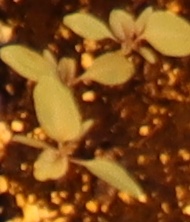
Label: Redroot Pigweed